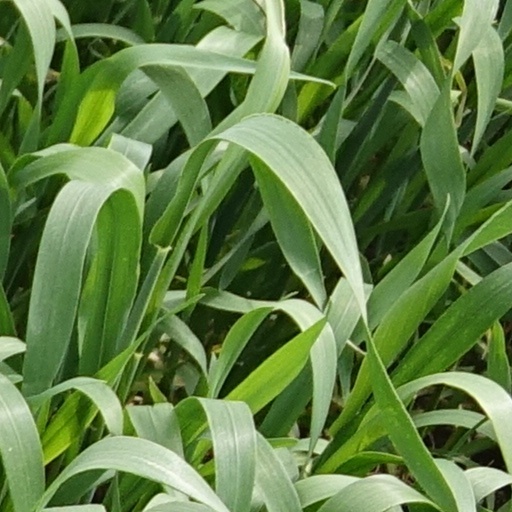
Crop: wheat